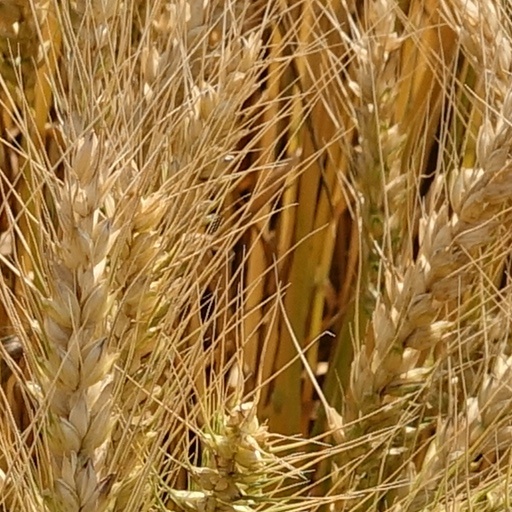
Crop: wheat